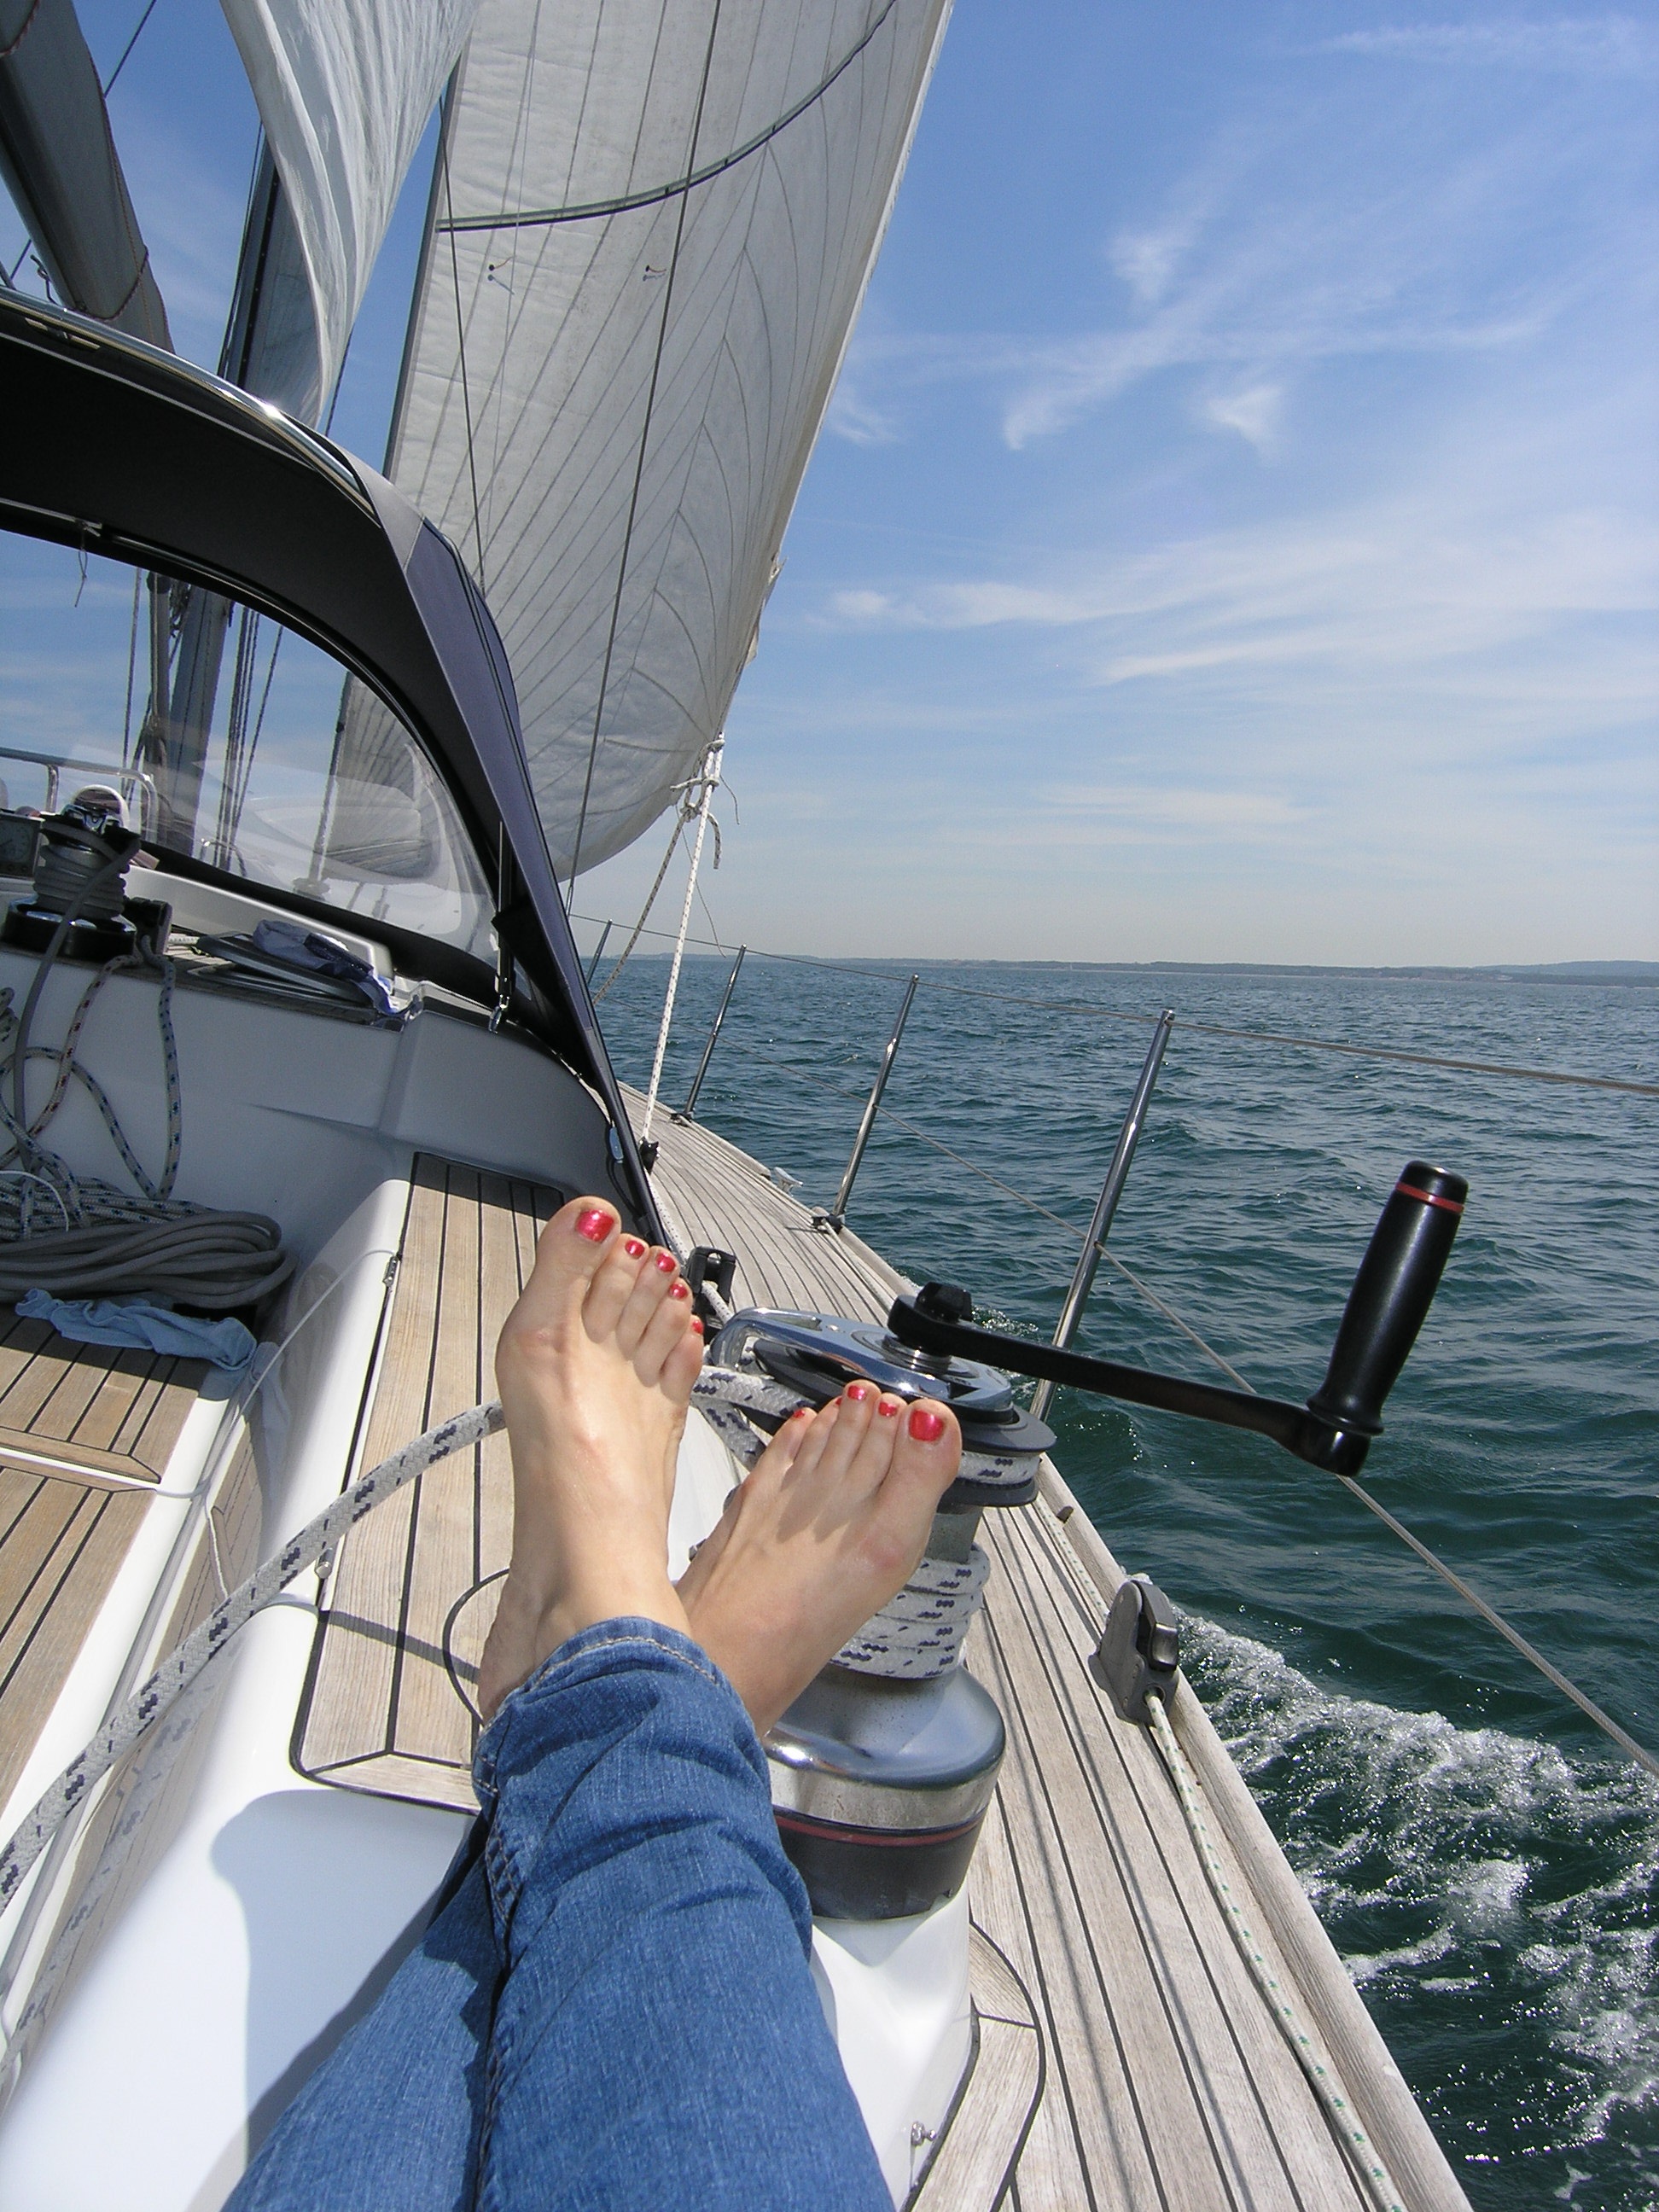
sea, water, ocean, boat, wave, lake, ship, vehicle, mast, sailing, sailboat, relaxation, sports, sail, sailing boat, sailing ship, windsports, dinghy sailing